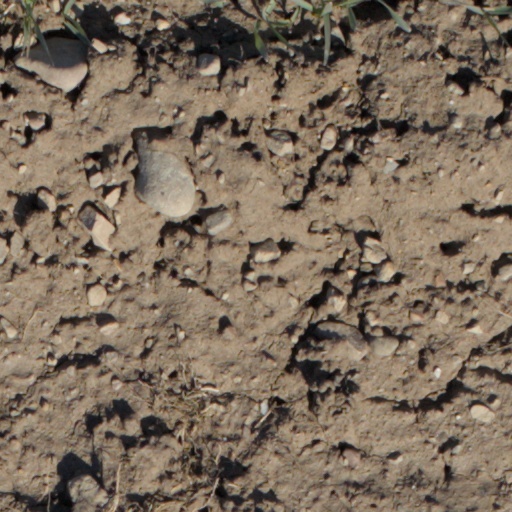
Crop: wheat